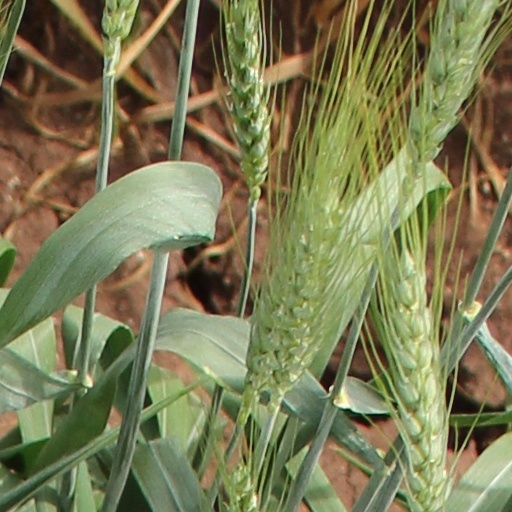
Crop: wheat